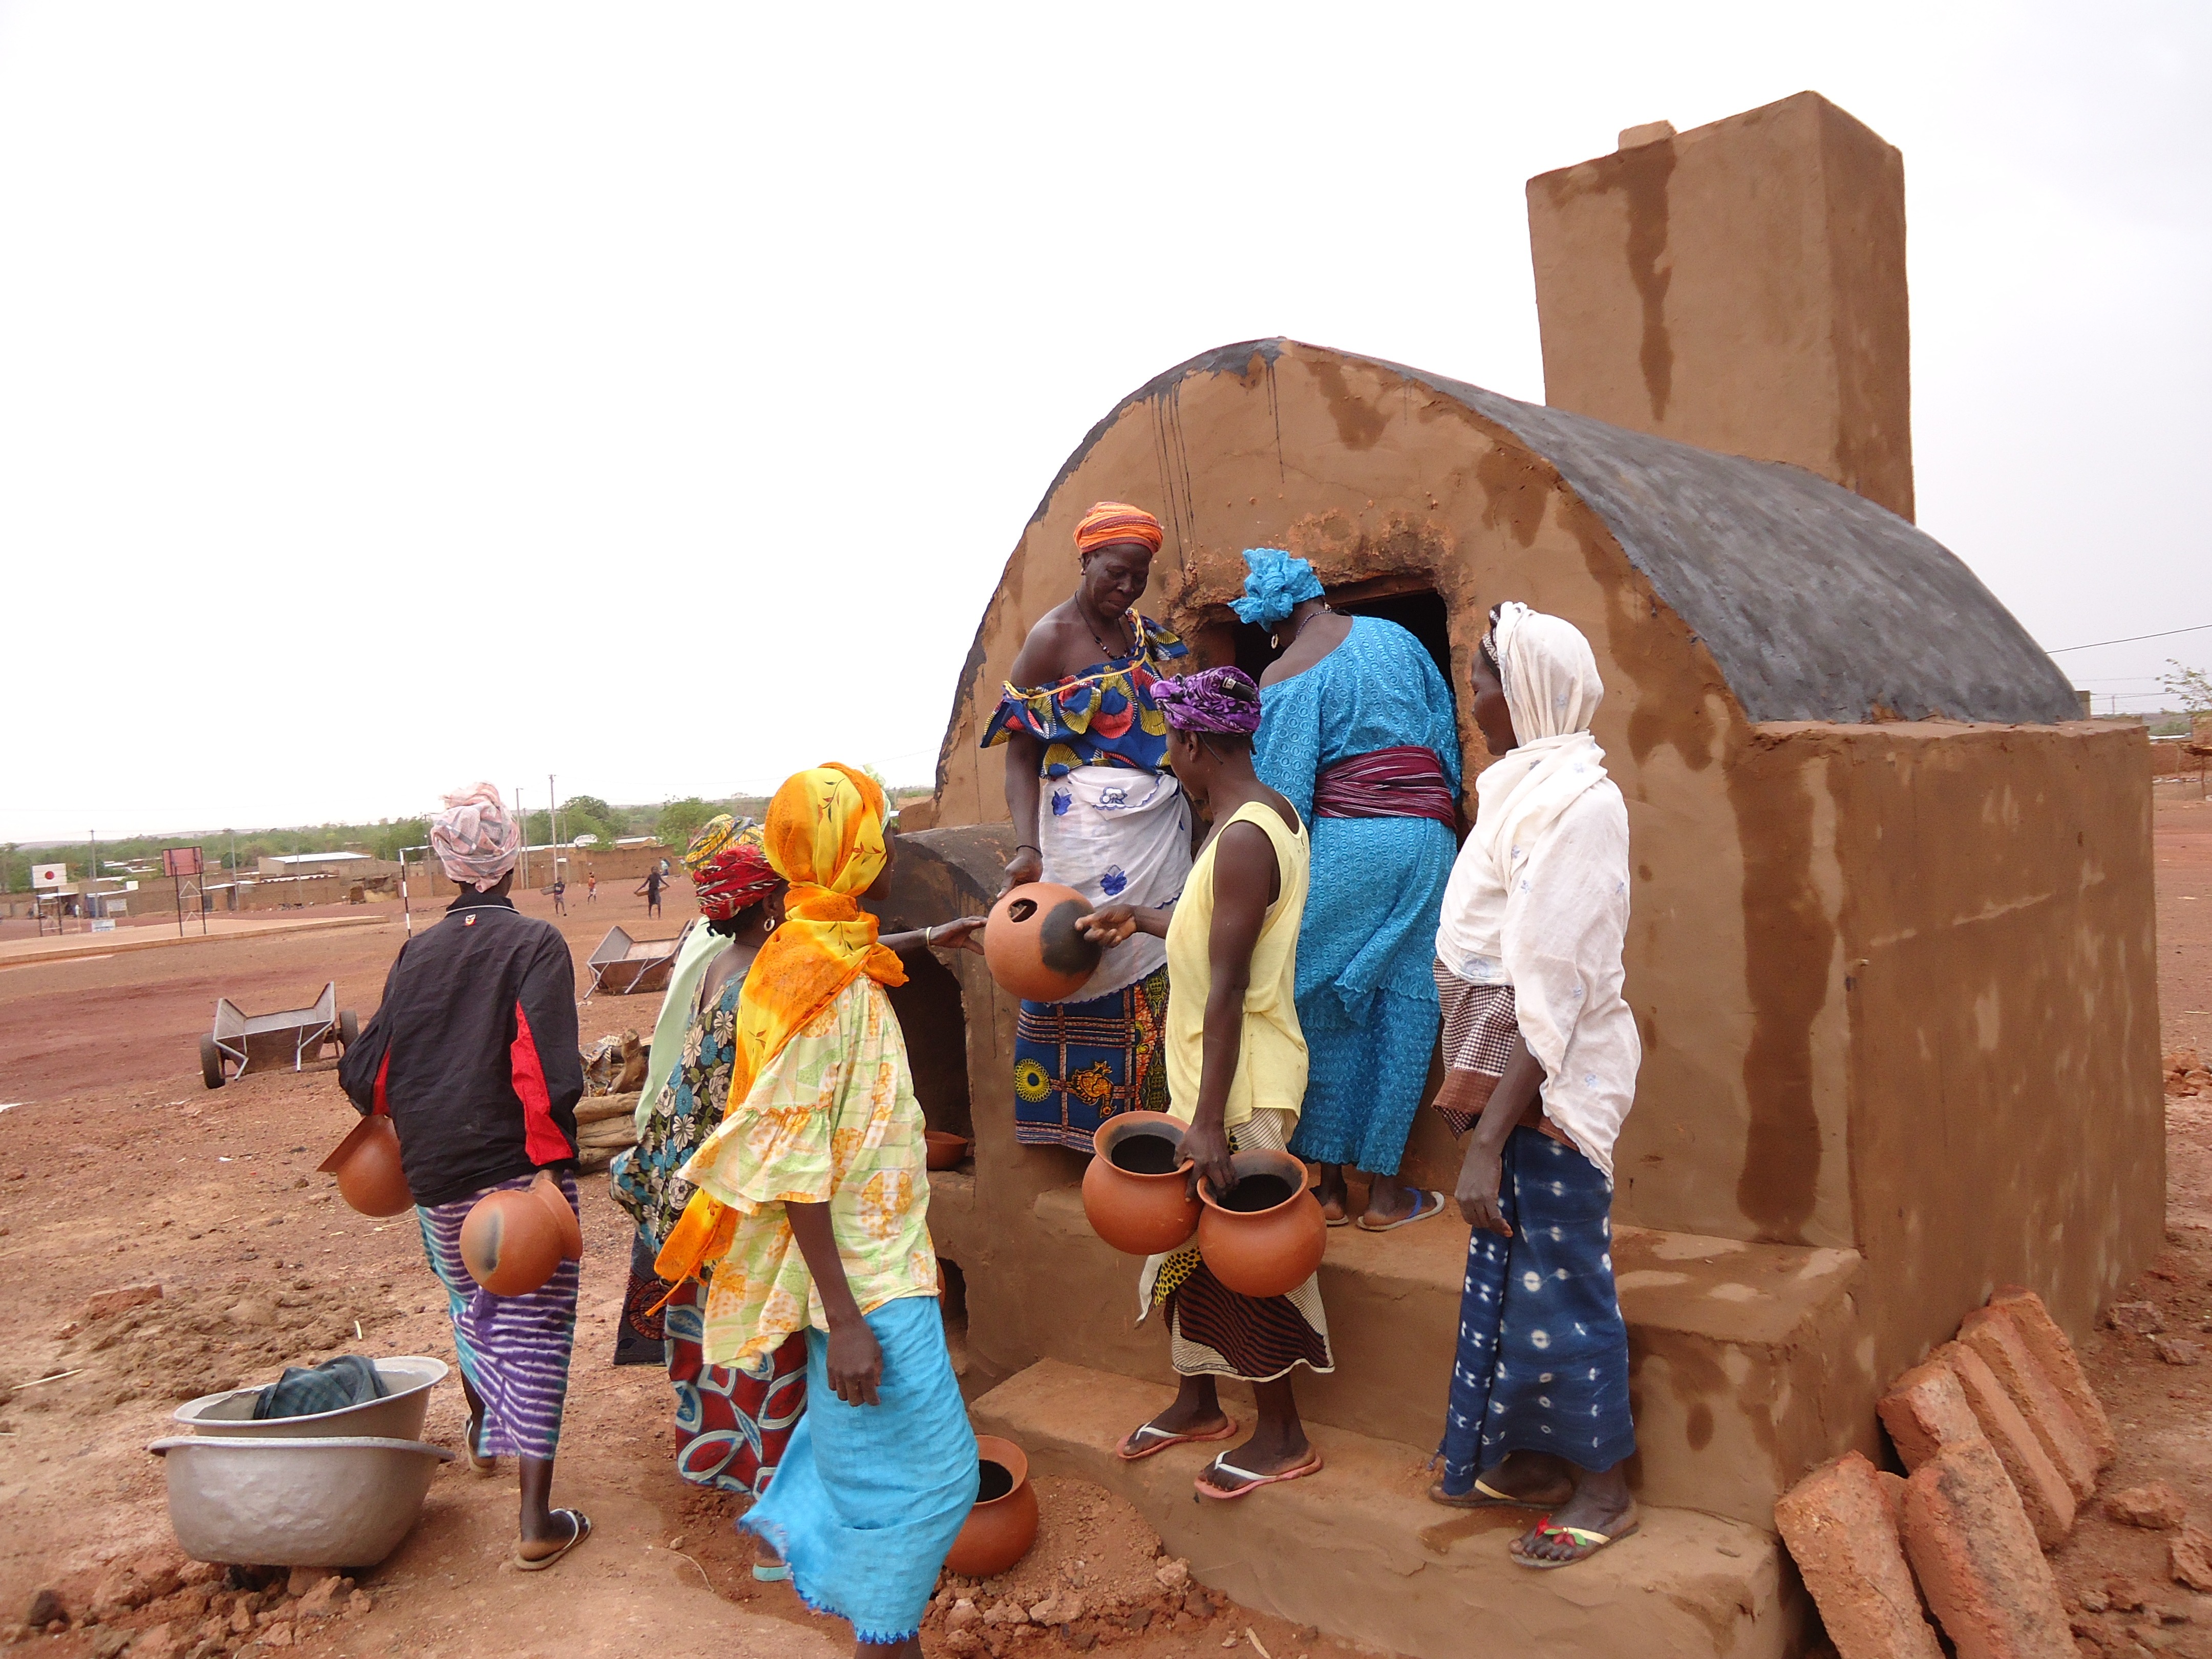
people, africa, pottery, afrique, burkina faso, sahel